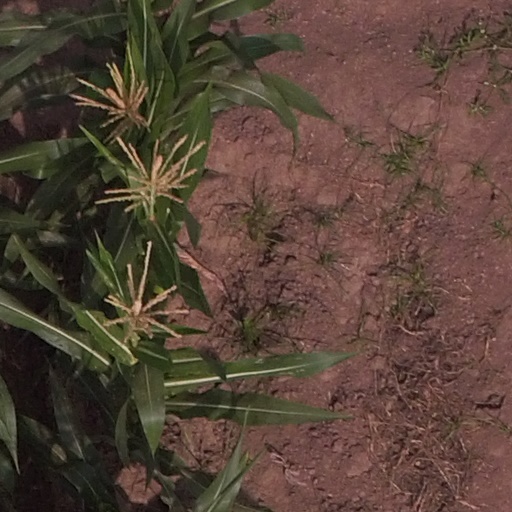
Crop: maize; corn